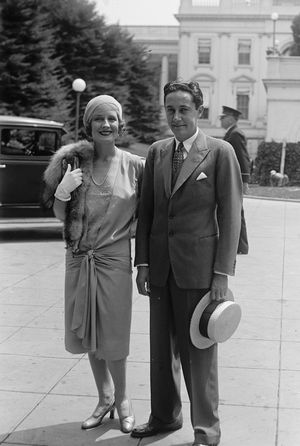
Orgueil et Préjugés est un film américain réalisé par Robert Z. Leonard, sorti en juillet 1940 aux États-Unis.
Par date de première sortie en salles
Irving Thalberg est un producteur de cinéma américain des débuts du cinéma. Il était surnommé The Wonder Boy pour sa jeunesse et son habileté inégalée pour choisir les bons scénarios et en tirer des films à succès.